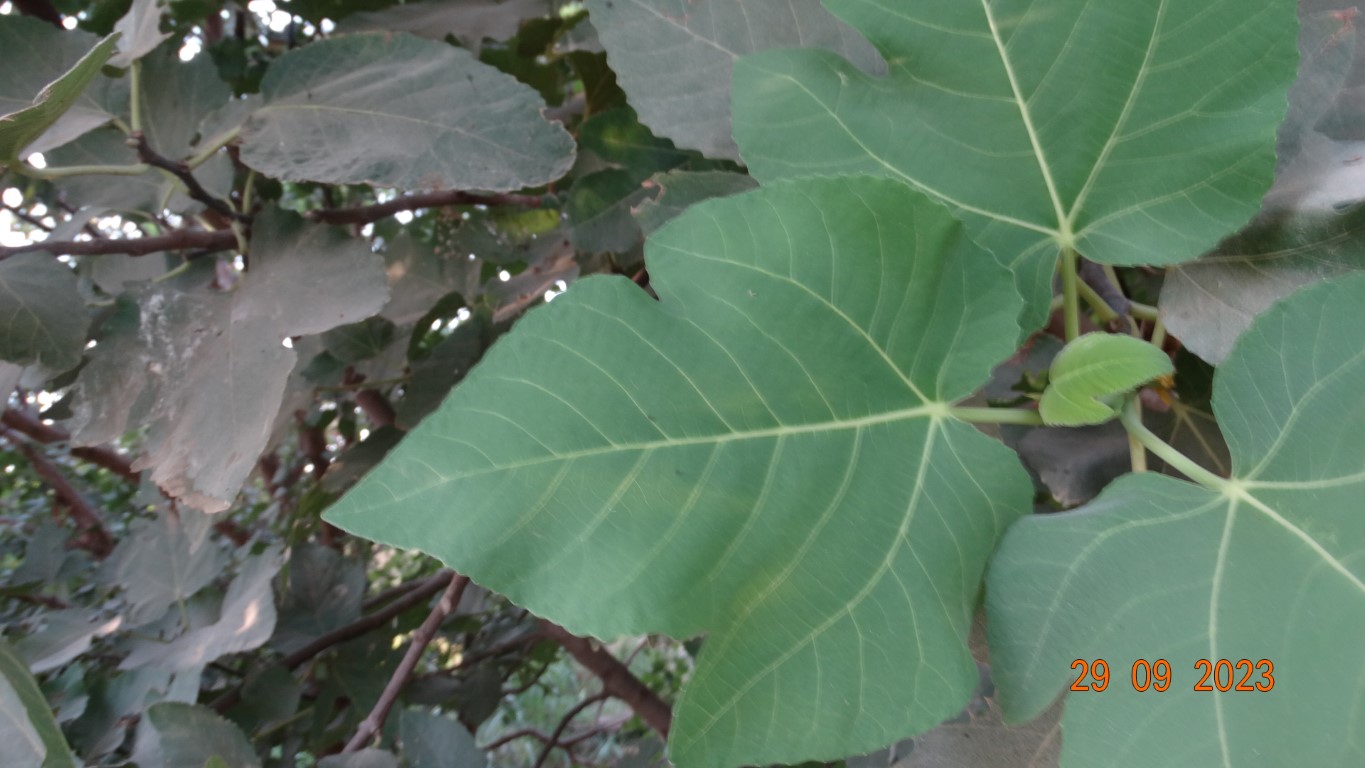
Label: healthy